Sabotage (2014 film)

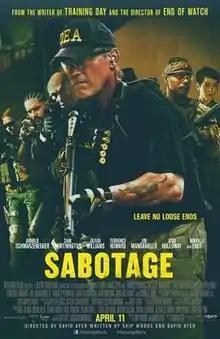
Theatrical release poster

Sabotage is a 2014 American action thriller film directed by David Ayer and written by Ayer and Skip Woods. The film stars Arnold Schwarzenegger, Sam Worthington, Olivia Williams, Terrence Howard, Joe Manganiello, Josh Holloway, and Mireille Enos. Schwarzenegger portrays the leader of a DEA team whose members (Worthington, Howard, Manganiello, Holloway, and Enos) find themselves being hunted down after they steal money seized during a cartel raid.